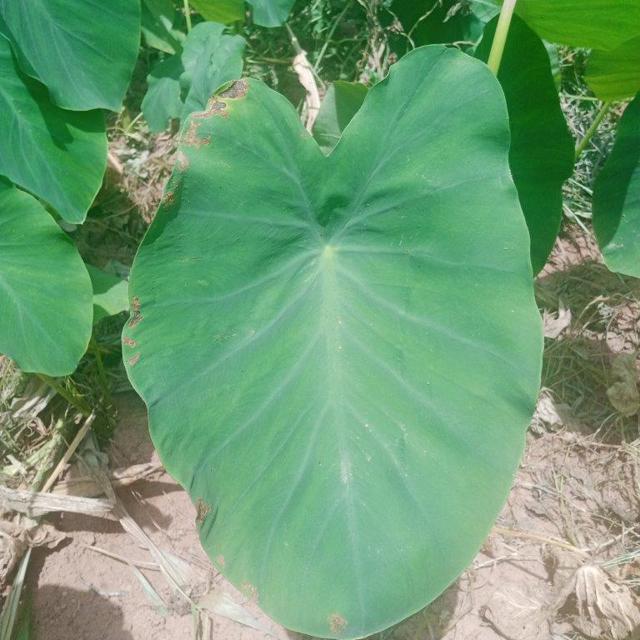
Label: Early_Blight